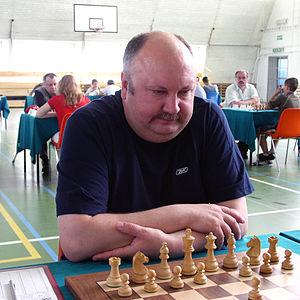
Aloyzas Kveinys est un joueur d'échecs soviétique puis lituanien.